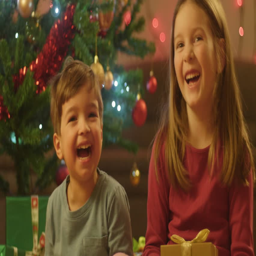
close - up of an adorable boy and girl smiling and holding their presents with christmas lights in background